New Orleans Mint

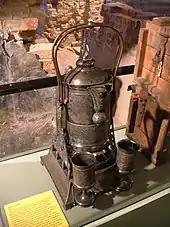
A water cooler given as a gift to the head of the coining department at the New Orleans Mint in 1891 by his staff

Men made up the majority of the workers at the mint. They worked such jobs as coiners, melters, pressers, cutters, and rollers. The mint was overseen by a superintendent, who was always male. He was a political appointee whose term usually did not last much longer than the party which held the presidency remained in power.